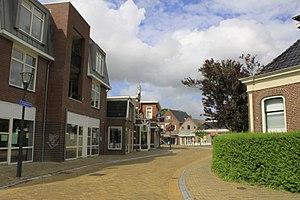
Stiens est une ville de la commune néerlandaise de Leeuwarden, dans la province de Frise.